History of assassination

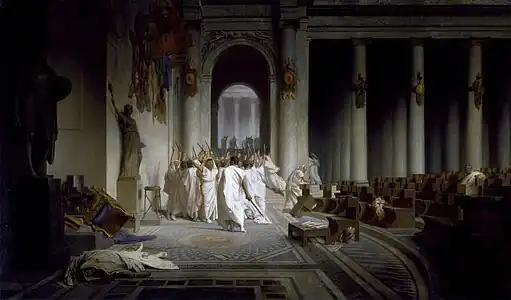
"The Death of Caesar" by Gérôme

The Egyptian pharaoh Teti, of the Old Kingdom Sixth Dynasty (23rd century BCE), is thought to be the earliest known victim of assassination, though written records are scant and thus evidence is circumstantial. Two further ancient Egyptian monarchs are more explicitly recorded to have been assassinated; Amenemhat I of the Middle Kingdom Twelfth Dynasty (20th century BCE) is recorded to have been assassinated in his bed by his palace guards for reasons unknown (as related in the "Instructions of Amenemhat"); meanwhile contemporary judicial records relate the assassination of New Kingdom Twentieth Dynasty monarch Ramesses III in 1155 BCE as part of a failed coup attempt. Between 550 BC and 330 BC, seven Persian kings of the Achaemenid Dynasty were murdered. The Art of War, a 5th century BC Chinese military treatise mentions tactics of Assassination and its merits.